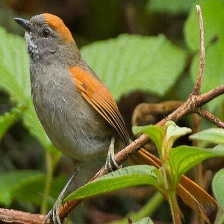
Species: AZARAS SPINETAIL
Scientific name: SYNALLAXIS AZARAE